Ximena Galarza

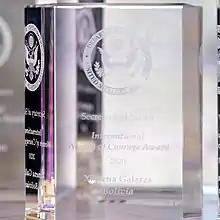
Ximena Galarza's International Women of Courage Award

She went in to journalism and she worked for Red UNO and Cadena A. She left broadcasting for a while and then she returned in 2014 for TVU on their TV programme "Jaque Mate" (Check mate).